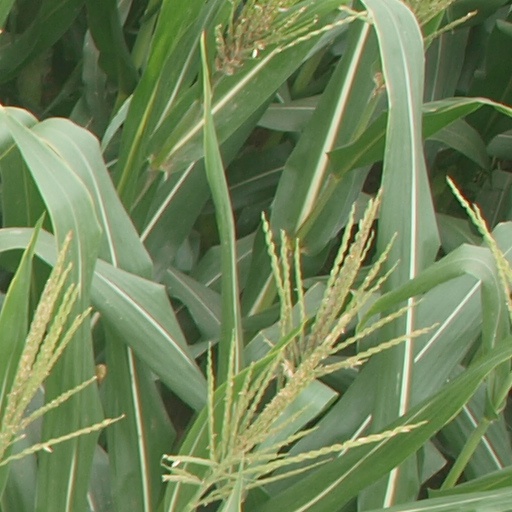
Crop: maize; corn